Gunn Marit Helgesen

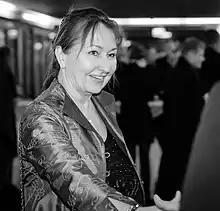
Gunn Marit Portrait

Gunn Marit Helgesen (born 30 October 1958) is a Norwegian politician for the Conservative Party.